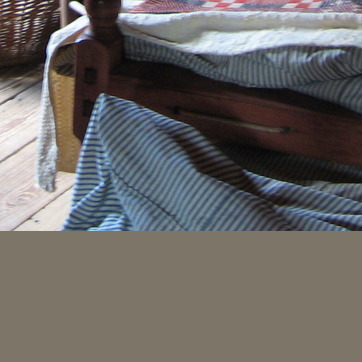
Material: fabric